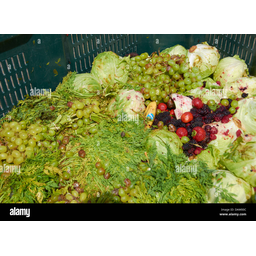
Label: generalcompost